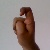
The image shows a hand gesture representing the letter 'X' in Indian Sign Language.